Hugo W. Koehler

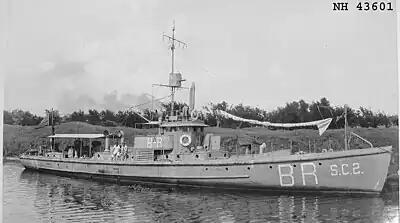
"SC-1"-class World War One era submarine chaser

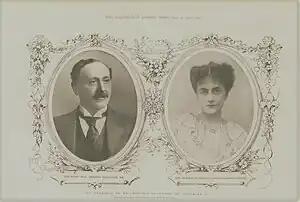
Lord Herbert John Gladstone and Lady Dorothy (Dolly) Paget Gladstone, wedding photos, 1901

On January 26, 1914, Ensign Koehler was given command of the , a fleet tug based at Olongapo Naval Station, Philippine Islands. Under him were three other ensigns and forty enlisted men. At one point during his command, Congress failed to pass a naval budget appropriation and Koehler paid the men on his ship and several others from his own pocket. As another eccentricity, Koehler kept a menagerie on his ship. Tragically, his pet boa constrictor swallowed his small spotted deer. Both died when the deer's sharp hooves pierced the snake's side. During the week of June 1–6, 1914, Lt. Cdr. Lewis Coxe, commanding the Naval Station at Olangapo, ordered Koehler to tow a naval coal barge that Koehler subsequently deemed unseaworthy after his ship started the tow and discovered the barge was taking on water. Koehler returned to port; however, Coxe insisted that he carry out the order. Koehler did, the barge and its $10,000 cargo capsized, Coxe was court-martialed, found guilty of neglect of duty and culpable inefficiency, and Koehler was exonerated. On June 5, 1914, Koehler was promoted to lieutenant (junior grade). That September, Secretary of the Navy Josephus Daniels quoted Koehler's commanding officer and said, "This Koehler is very adaptable and possesses a military spirit unusual in one of his rank. At the same time he has produced a smart ship, a contented crew, and the ship in general and the engine room are the cleanest I have ever seen."